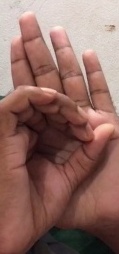
ASL sign: 0